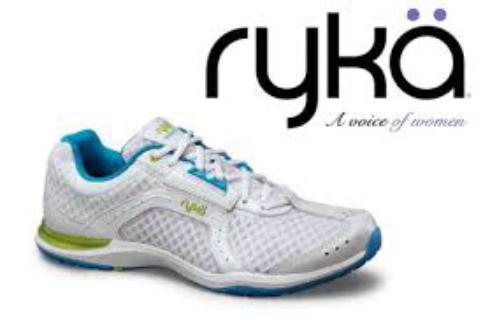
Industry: Clothes